Gustav Stresemann

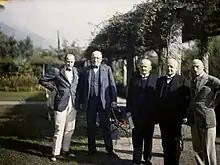
Stresemann (middle) with the German delegation at the 1925 Locarno Treaties, Autochrome by Roger Dumas

Stresemann remained as foreign minister in the government of his successor, Wilhelm Marx from the Centre Party, and for the rest of his life in seven additional successive governments ranging from the centre-right to the centre-left. His first notable achievement was the Dawes Plan of 1924, which reduced Germany's overall reparations commitment, reorganized the Reichsbank and ended the occupation of the Ruhr. With President Friedrich Ebert, he secured the appointment of Hjalmar Schacht as the new president of the Reichsbank. Schacht implemented the Dawes Plan and managed the successful effort to end hyperinflation, despite his reservations about Germany's growing foreign debt under Stresemann's economic policies. The successful negotiation of the Dawes Plan provided hope for Stresemann's foreign policy strategy emphasizing Germany's remaining economic soft power, since the co-author of the plan, Owen D. Young, was the chairman of General Electric and a major trading partner with the German firm AEG.